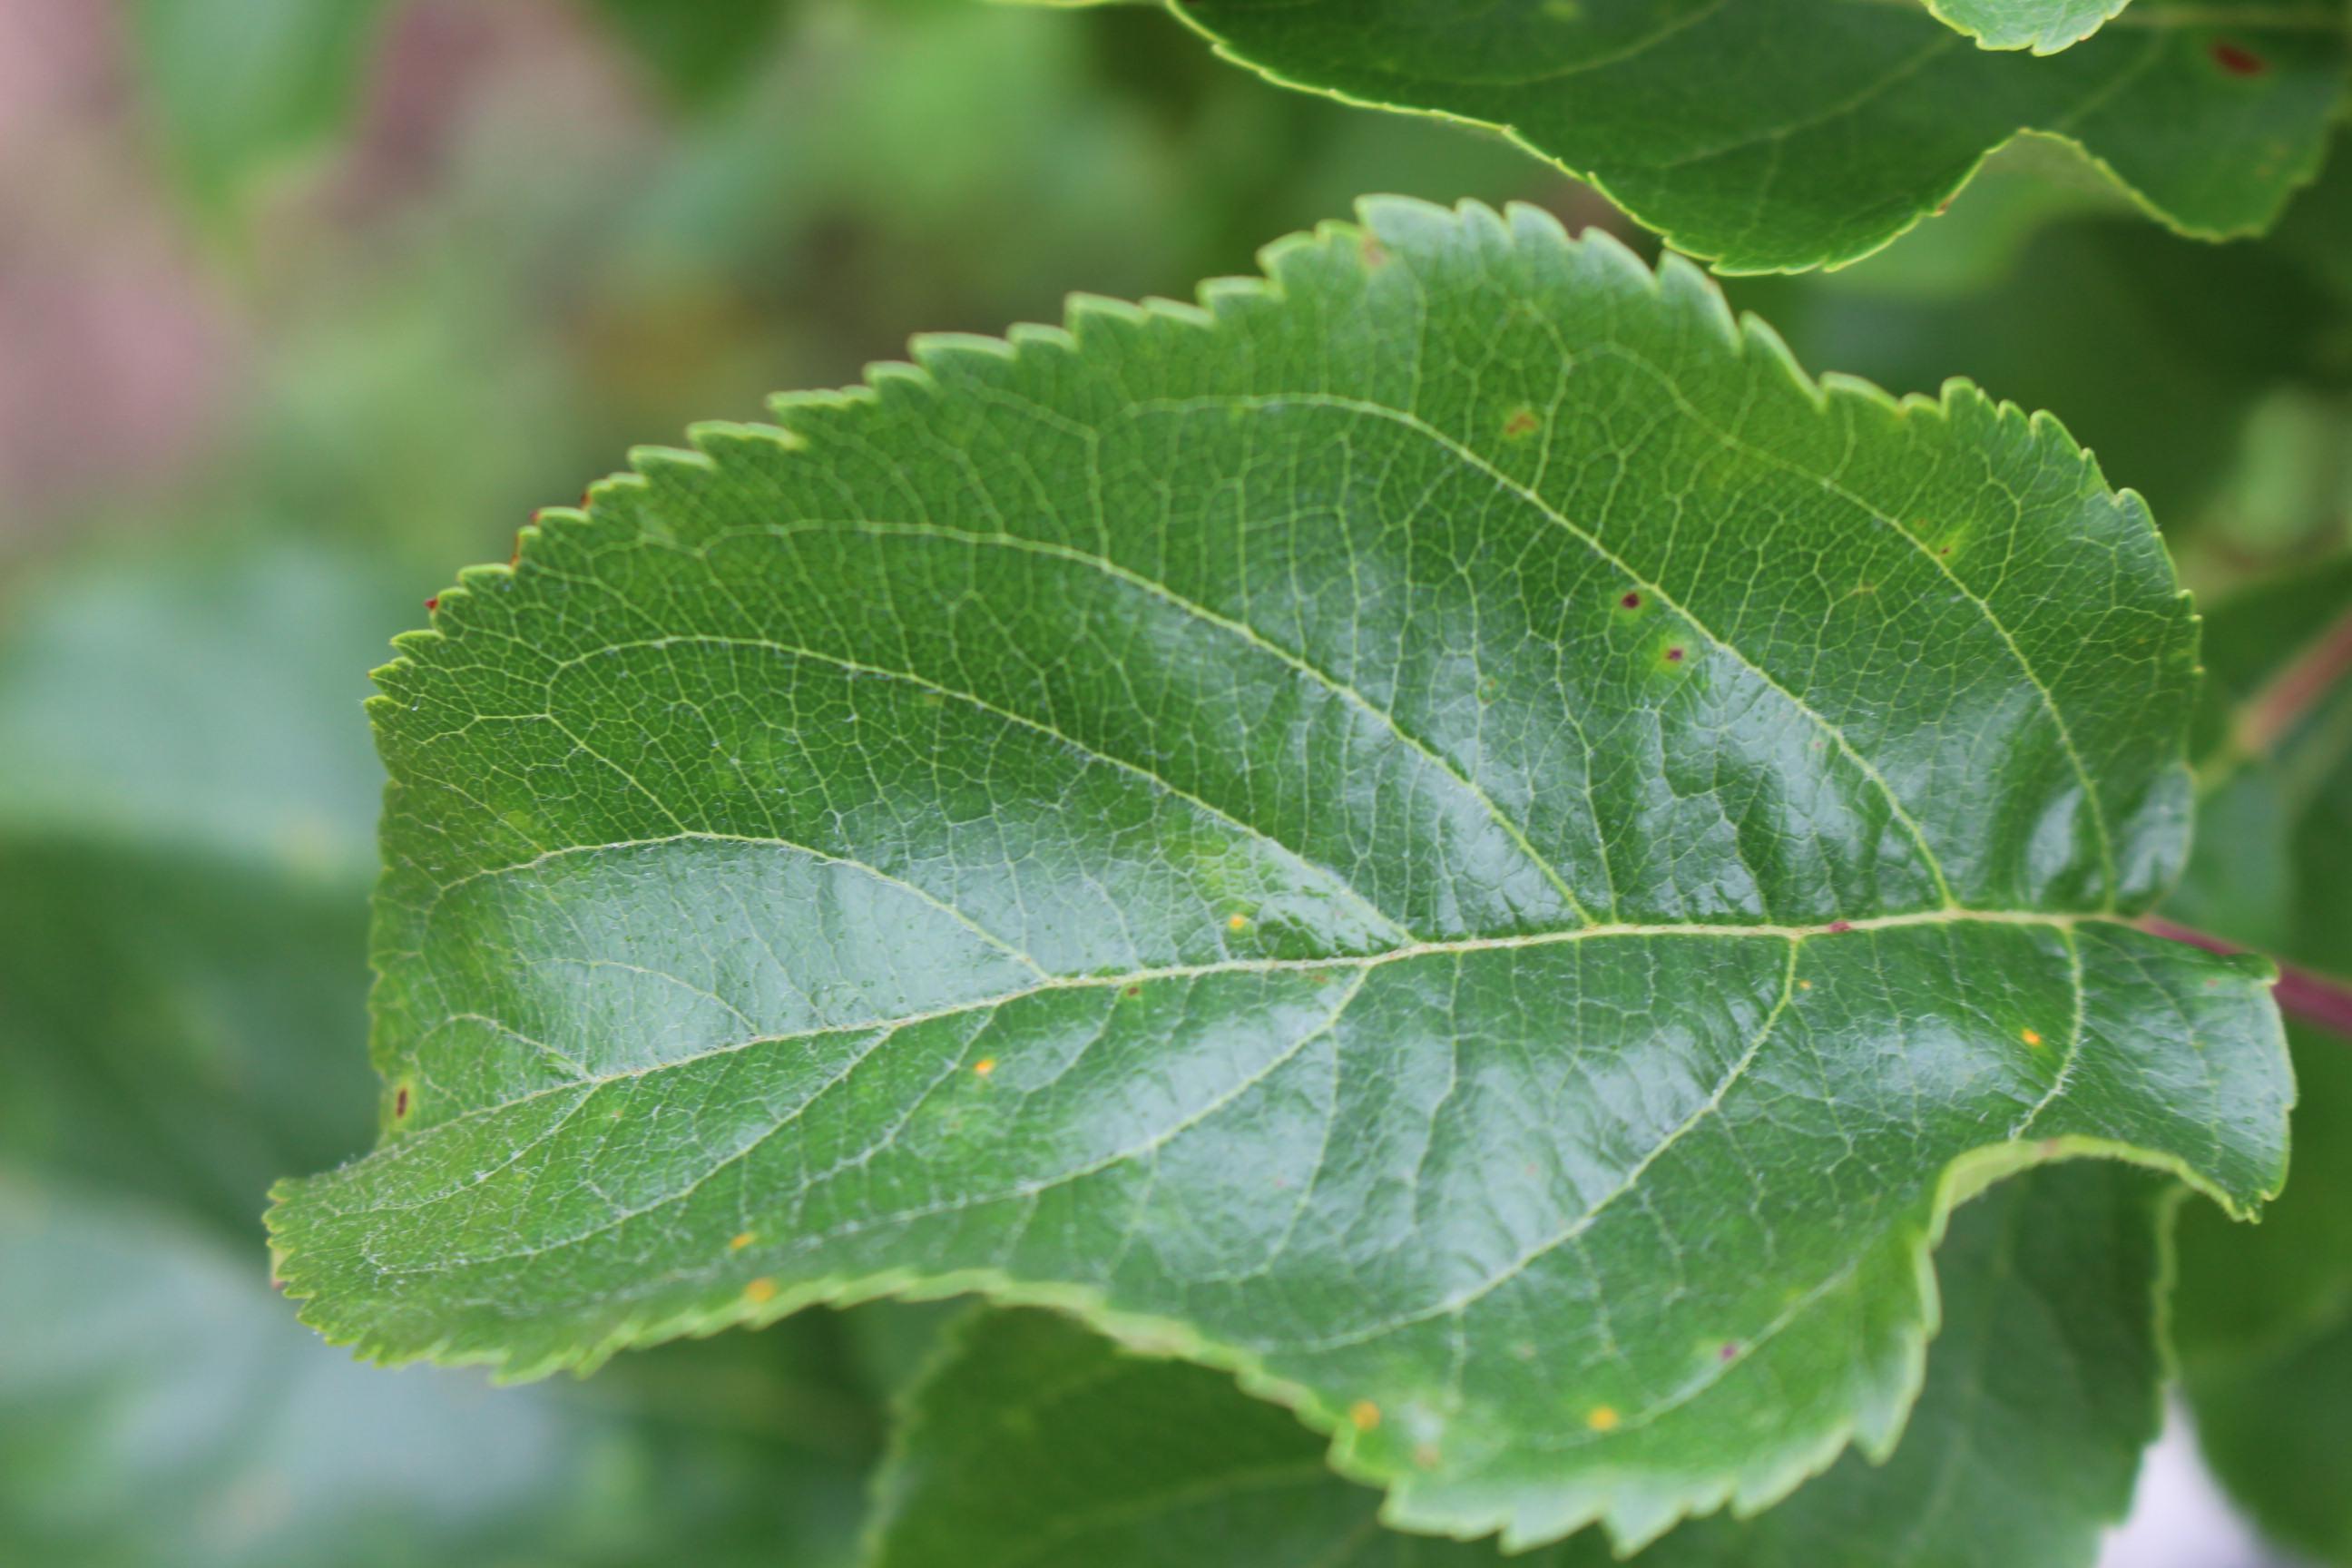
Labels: rust, complex